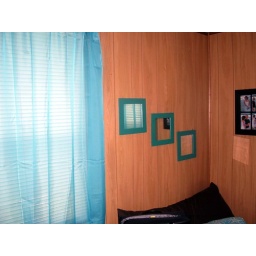
The wall above the bed in the study.